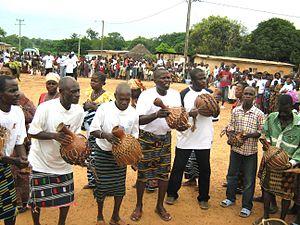
Abigui, connu aussi sous le nom de Ahodji Klô Dan, Ahodji Kokoblé ou Aka-Okoukro est un gros village d'ethnie baoulé ahitou du centre de la Côte d'Ivoire. A l'allure d'une véritable ville moderne en devenir, Abigui appartient au département de Dimbokro, région du N'Zi. La localité d'Abigui est chef-lieu du canton Ahitou de Dimbokro et chef-lieu de commune. Abigui est devenu une commune rurale en 2005. Depuis juin 2010, Abigui est devenu un chef-lieu de sous-préfecture. Il est situé à environ 18 km de la ville de Dimbokro.